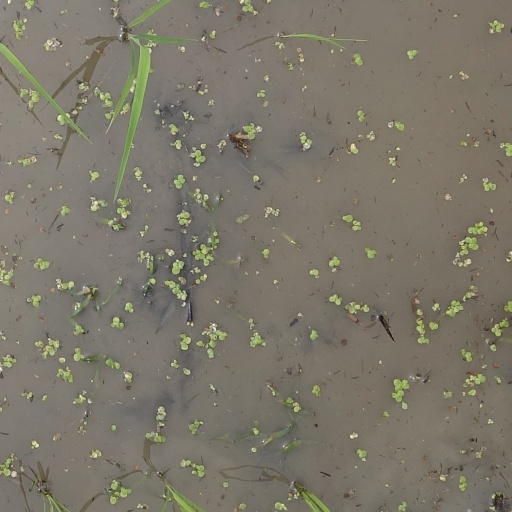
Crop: rice